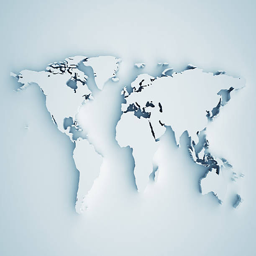
close - up of map showing the whole world